Anemonoides blanda

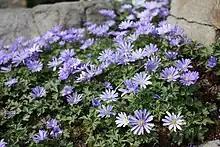
Flowers in cultivation

Anemonoides blanda, syn. Anemone blanda, the Balkan anemone, Grecian windflower, or winter windflower, is a species of flowering plant in the family Ranunculaceae. The species is native to southeastern Europe and the Middle East. The specific epithet "blanda" means "mild" or "charming". The genus name is derived from the Greek word "anemos", or wind.